Broadbeach, Queensland

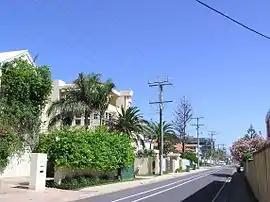
Hedges Avenue, 2007

Broadbeach is a suburb in the City of Gold Coast, Queensland, Australia. In the , Broadbeach had a population of 6,786 people.